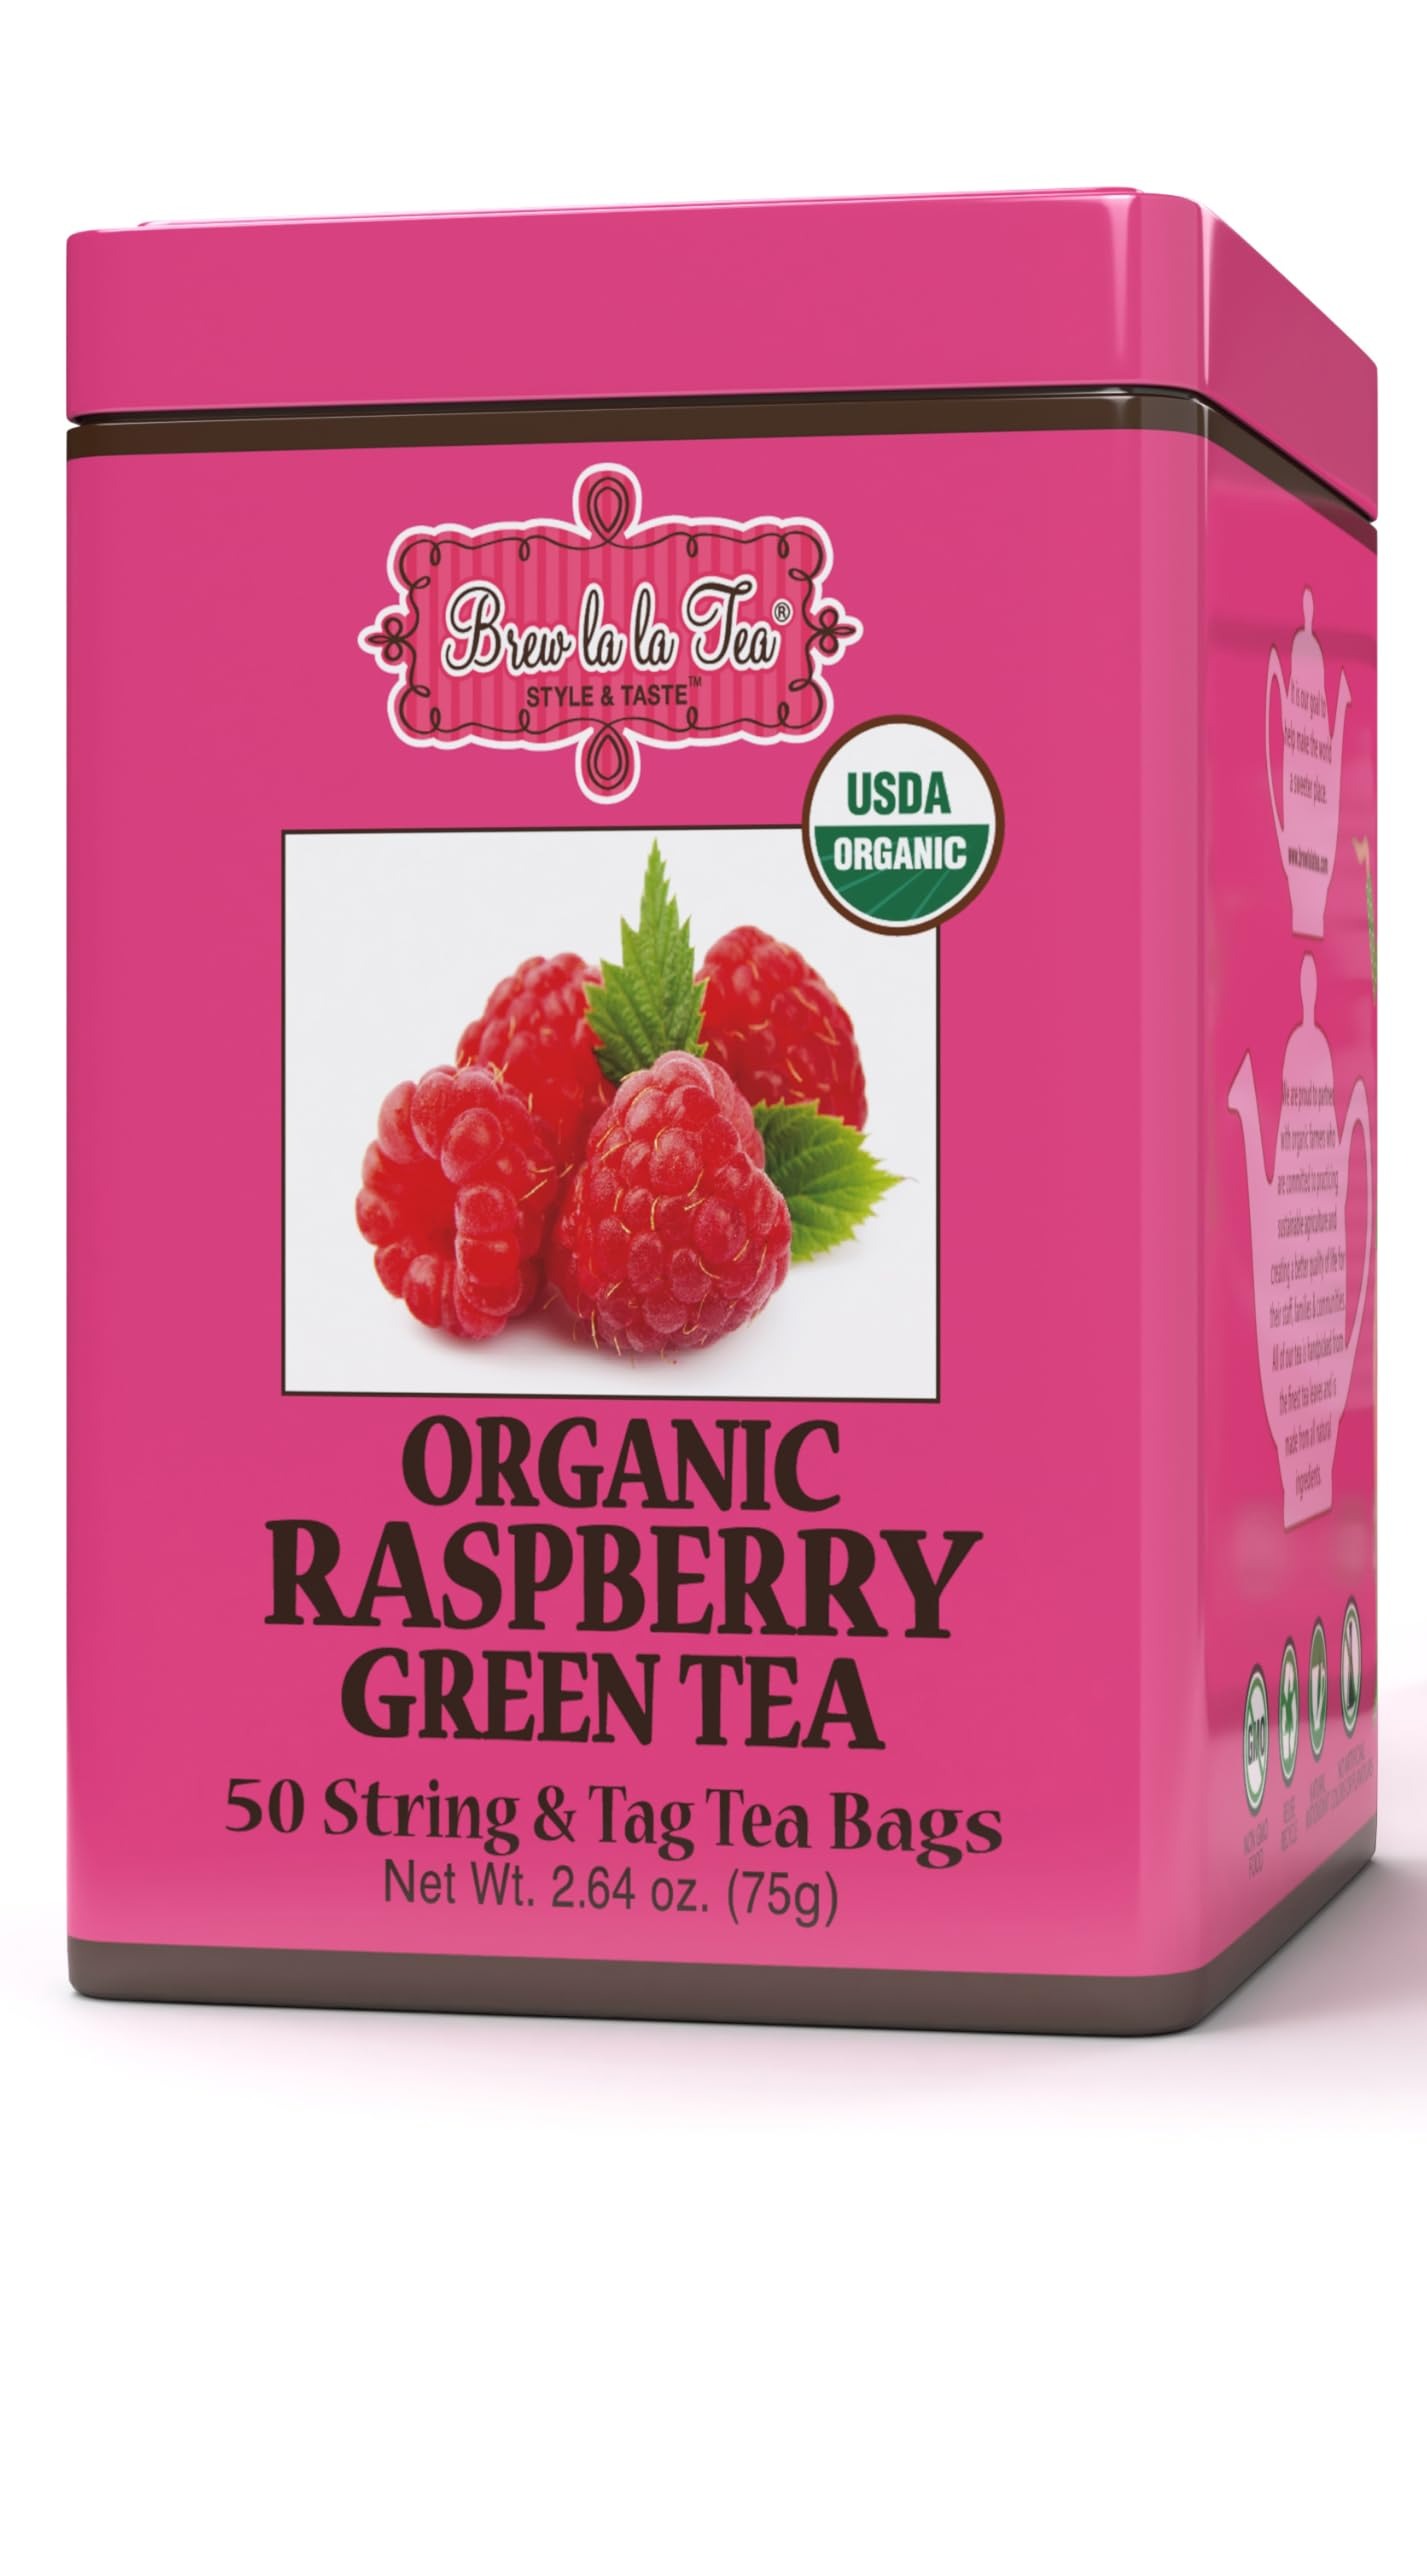
Item Name: Brew La La Organic Green Tea - Natural Raspberry Flavor - 50 Double Chambered Bags - Low Caffeine Gourmet Tea - Certified Organic - Gluten Free
Bullet Point 1: USDA CERTIFIED ORGANIC GREEN TEA: Brew La La flavored teas are non-GMO and 100% free of artificial ingredients.
Bullet Point 2: NATURAL AND ORGANIC FLAVOR.
Bullet Point 3: LOWER IN CAFFEINE THAN BLACK TEA: Green teas are naturally lower in caffeine than coffee or black and Oolong teas.
Bullet Point 4: 50 TEA BAGS PER TIN: You'll receive two foil packets containing 25 tea bags each, enclosed in a tin to help keep flavors and spices fresh. Enjoy Brew La La teas hot or enjoy them in a delicious iced tea. A refreshing choice year-round!
Value: 50.0
Unit: Count

Price: 15.99